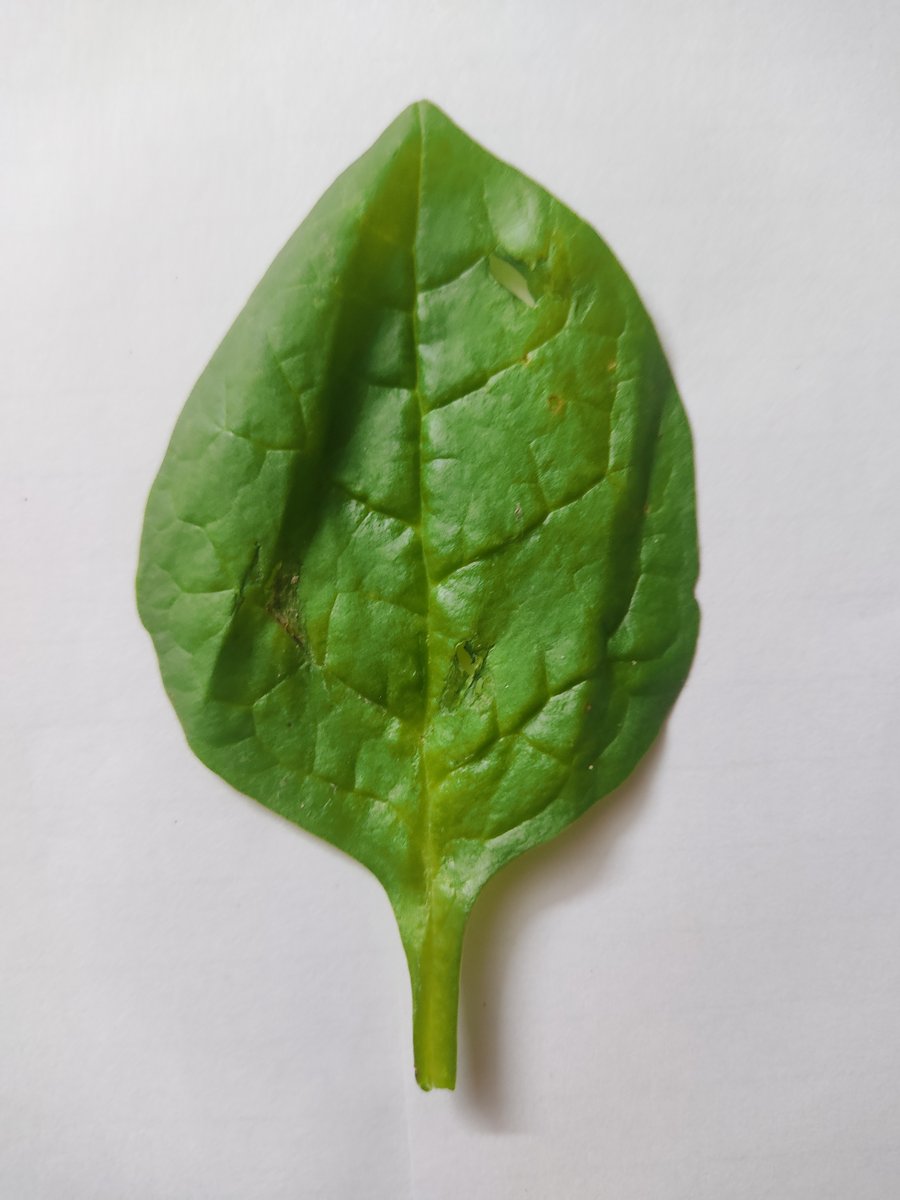
Label: Healthy-Leaf